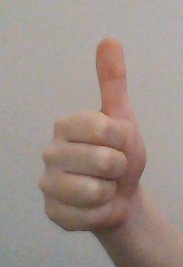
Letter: aleff